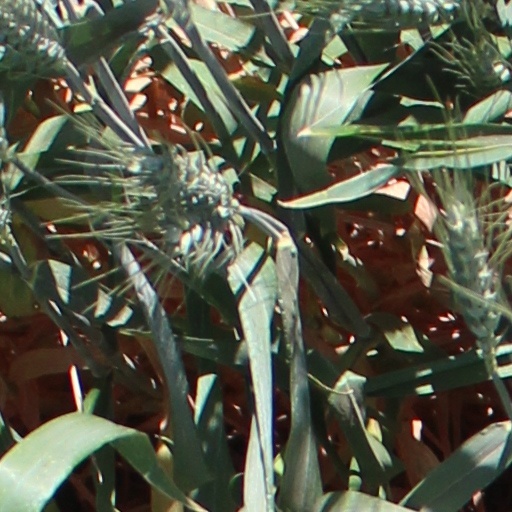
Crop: wheat